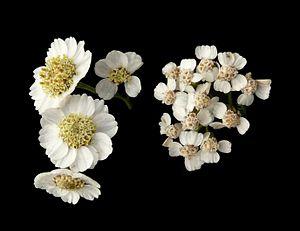
L'Achillée millefeuille ou la Millefeuille est une espèce de plantes herbacées vivaces de la famille des Astéracées.